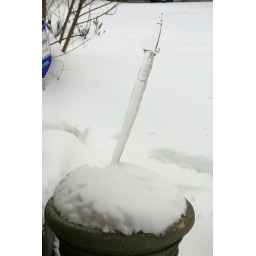
This icicle fell from the corner of the house and stuck in this flower pot.